Balmain Power Station

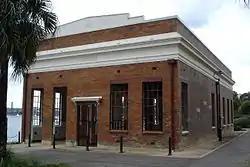
The pump house, built in 1934.

In 1903, the Public Health Department directed Balmain Council to find alternatives to the open tip dumping of local rubbish. The council invited tenders for a combined garbage destructor and power plant and on 30 September 1909, the newly constructed power station 'A' commenced operation. Power came from 2 Belliss and Morcom high-speed engines coupled to 5000-volt BTH generators. The output was 500 kW from one machine and 250 kW from the other. Steam came from two Babcock & Wilcox chain grate coal-fired boilers plus the destructor boiler. In 1913 two Willans & Robinson 900 kW turbo generators were added. These were further accompanied by a Curtis-BTH 2.5 MW turbine (Number 1) in 1914. A Curtis-BTH 3 MW machine (Number 2) was added in 1922. A 7.5 MW Fraser & Chalmers machine was added in 1923. Steam came from additional Babcock & Wilcox chain grate boilers. This brought "A" Station capacity to 15 MW. In 1928 a 10 MW Curtis - BTH machine (Number 3) was installed, and in 1935 an 18.75 MW AEG turbine (Number 4) was added, bringing total capacity to 41 MW. In 1947 and 1953 the first two Babcock & Wilcox boilers were transferred to Muswellbrook power station.